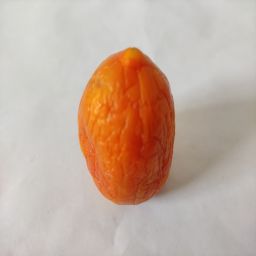
Crop: Tomato
Quality: Old